Mukden incident

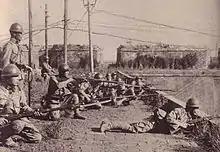
Japanese soldiers of 29th Regiment on the Mukden West Gate

Believing that a conflict in Manchuria would be in the best interests of Japan, Kwantung Army Colonel Seishirō Itagaki and Lieutenant Colonel Kanji Ishiwara independently devised a plan to prompt Japan to invade Manchuria by provoking an incident from Chinese forces stationed nearby. However, after the Japanese Minister of War Jirō Minami dispatched Major General Yoshitsugu Tatekawa to Manchuria for the specific purpose of curbing the insubordination and militarist behavior of the Kwantung Army, Itagaki and Ishiwara believed that they no longer had the luxury of waiting for the Chinese to respond to provocations but had to stage their own.